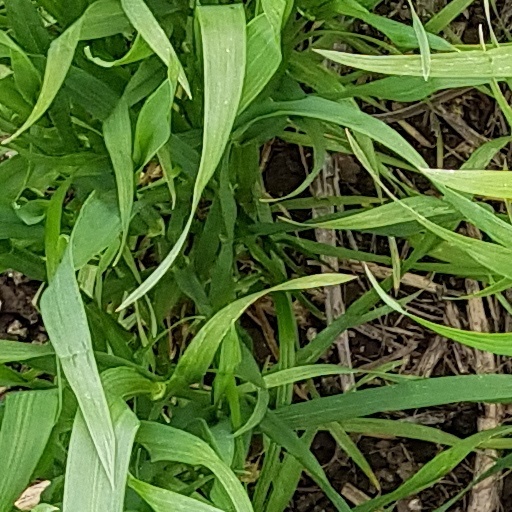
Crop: wheat